James Ryan (rugby union, born 1996)

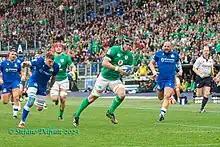
Ryan makes a break during the 2023 Six Nations.

He is the great-grandson of Irish politician and Easter Rising revolutionary James Ryan.